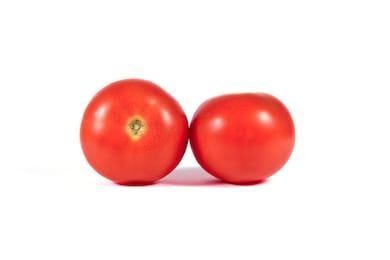
Label: tomato